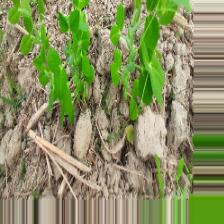
Label: Normal